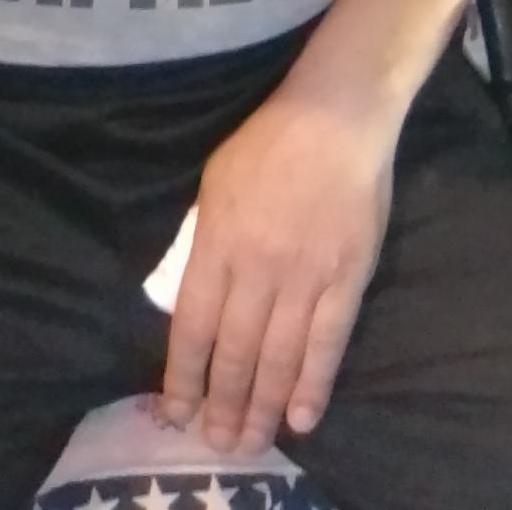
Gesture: no_gesture